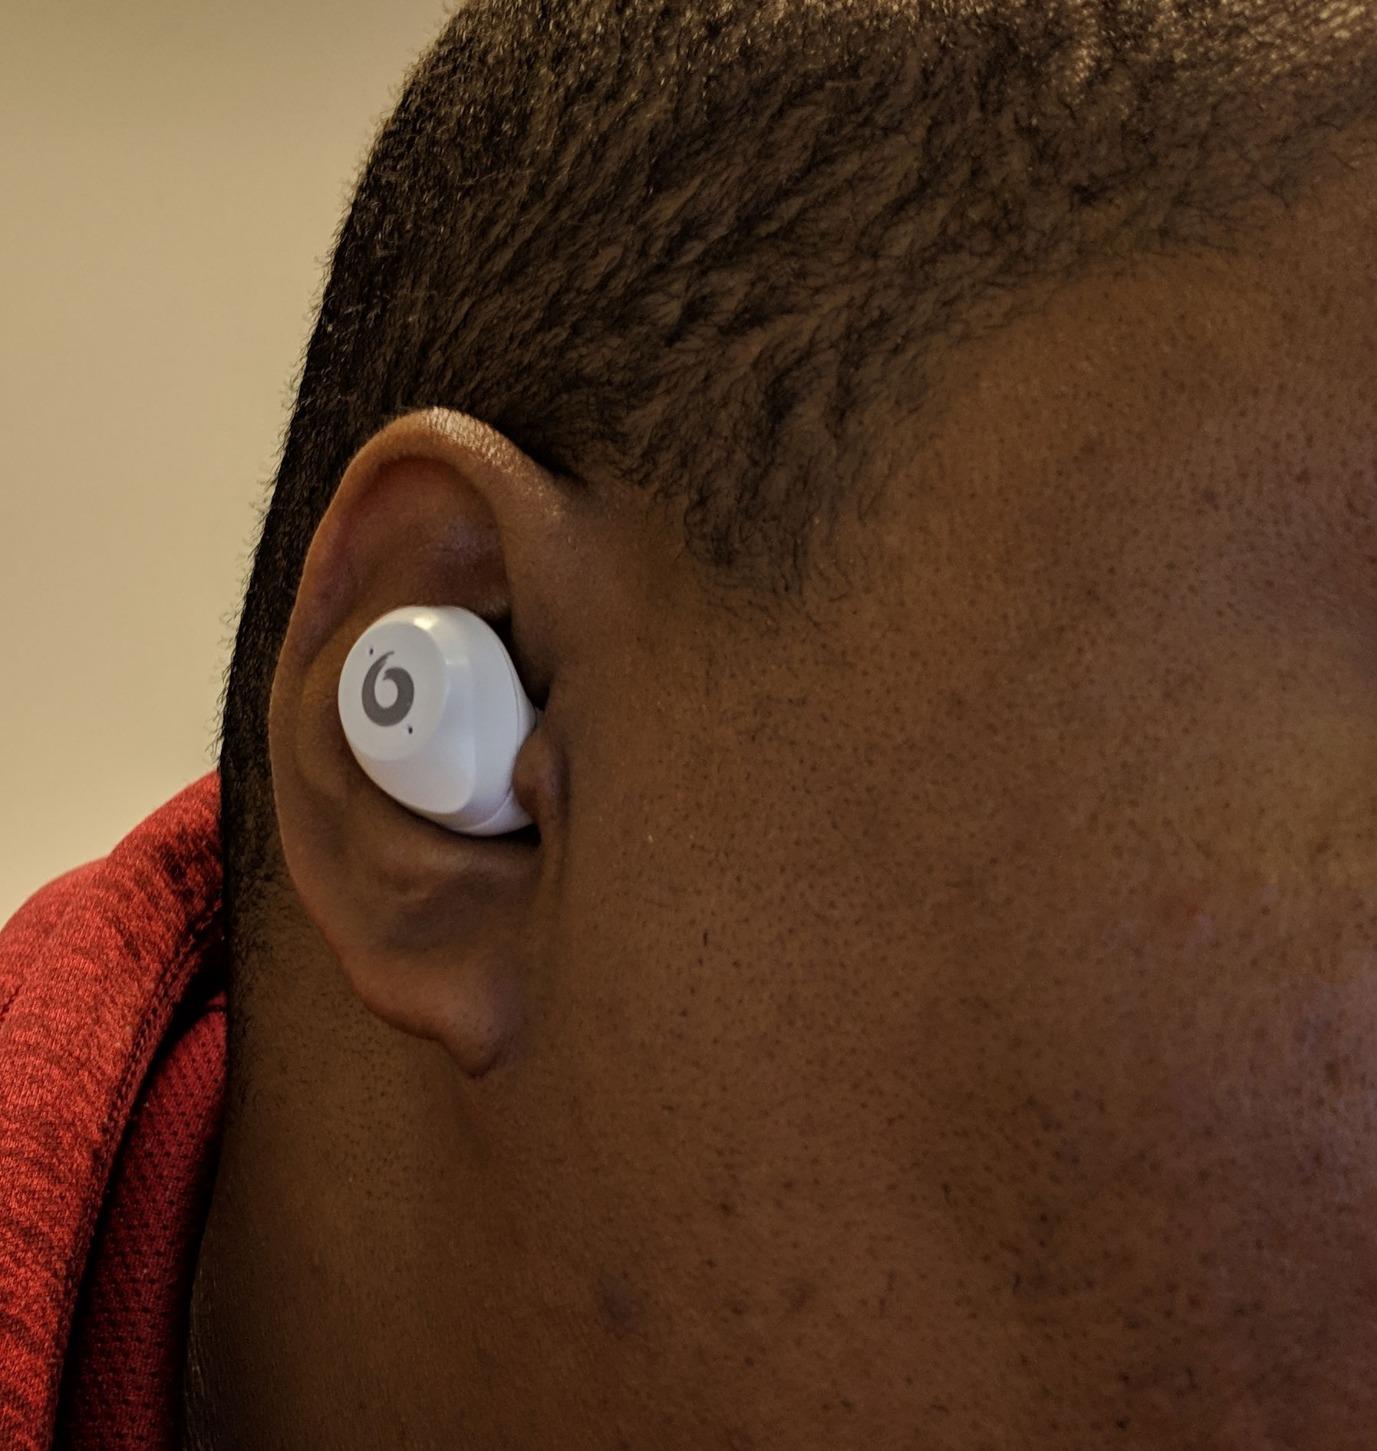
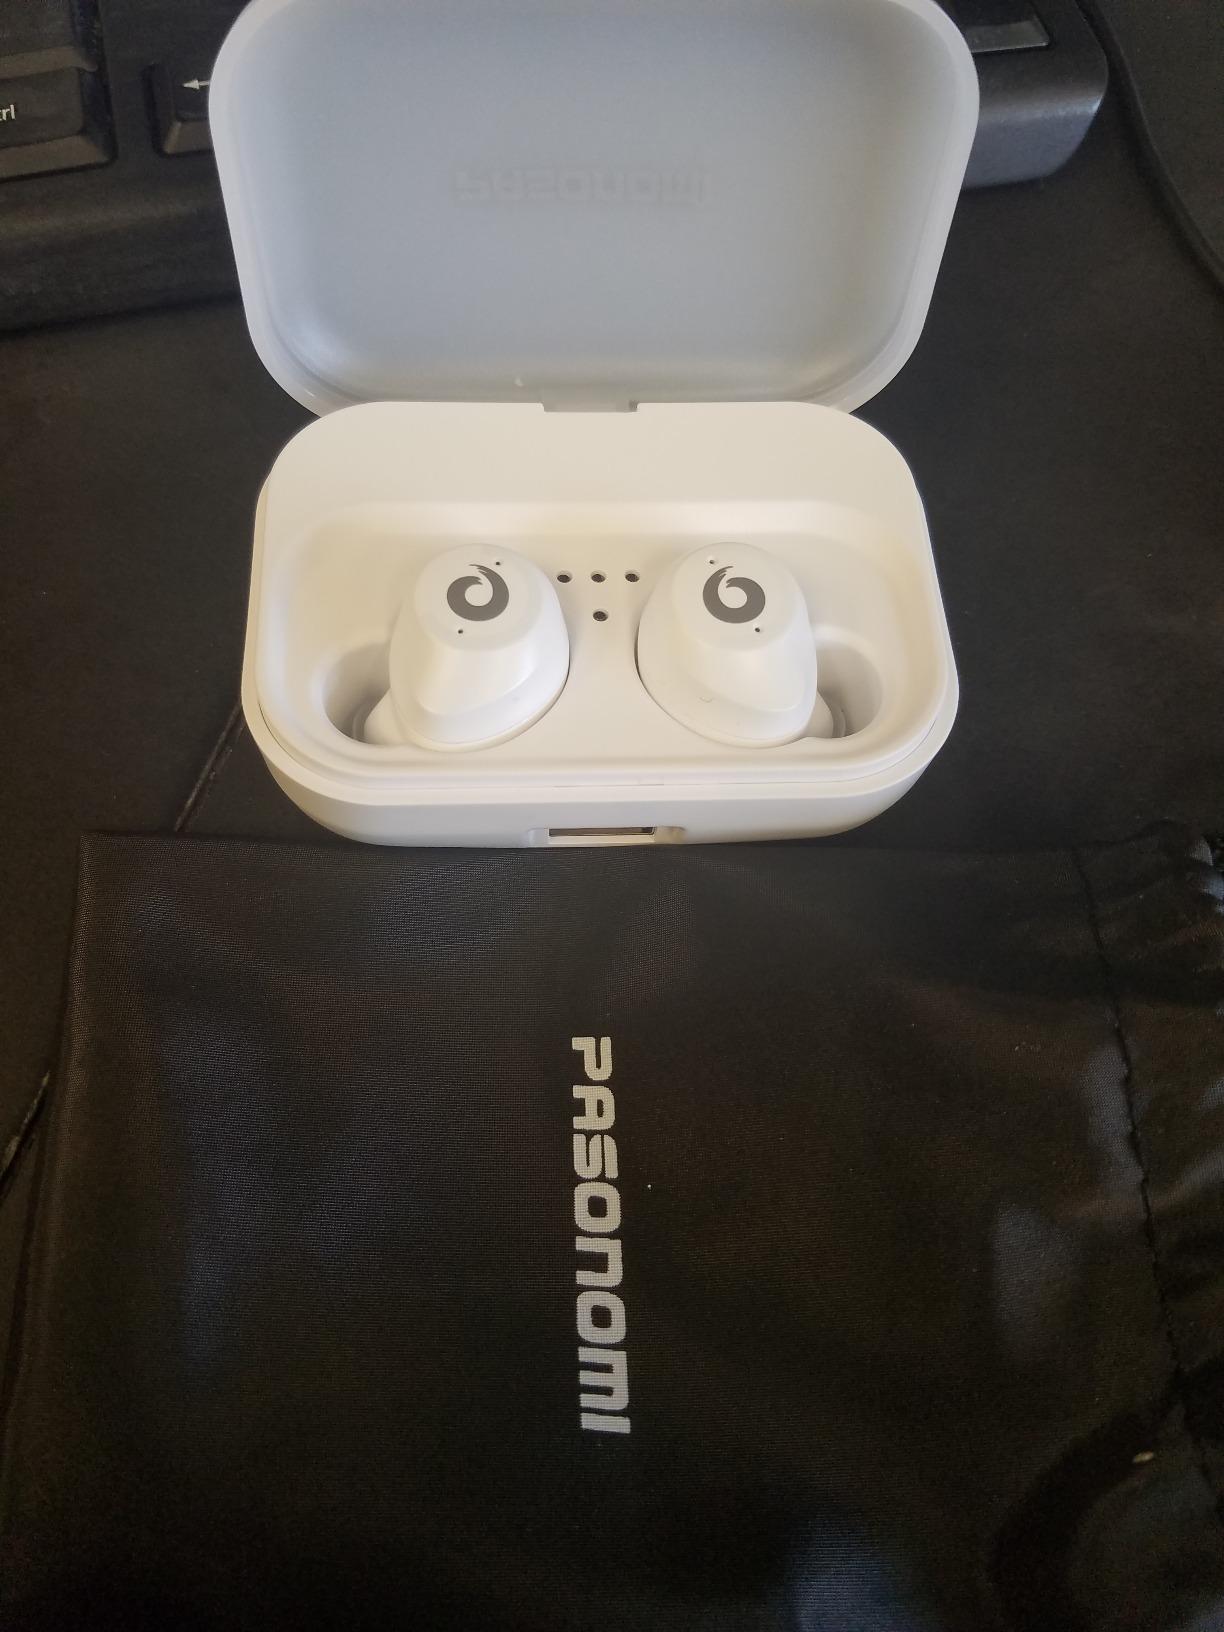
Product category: earbuds
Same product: yes